Question: How many suitcases are there?
Tambaya: Akwatuna nawa ne a wurin?
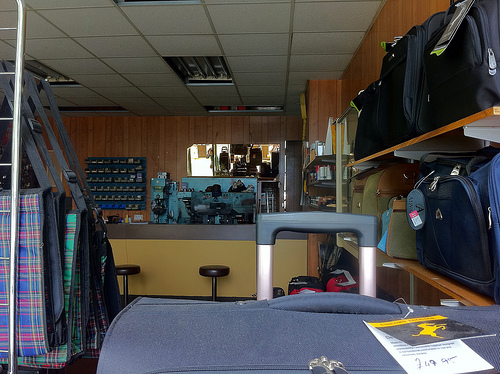
Answer: 1
Amsa: 1